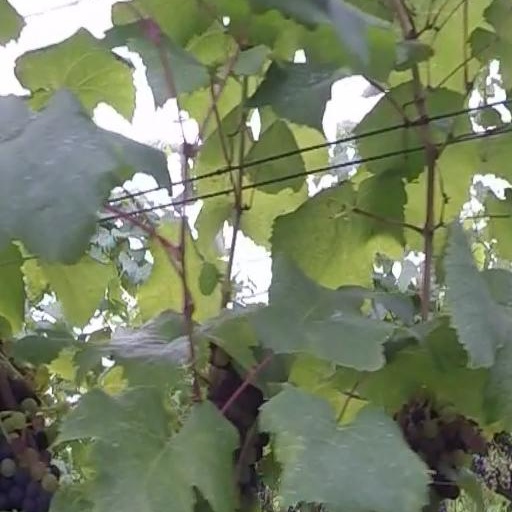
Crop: grape